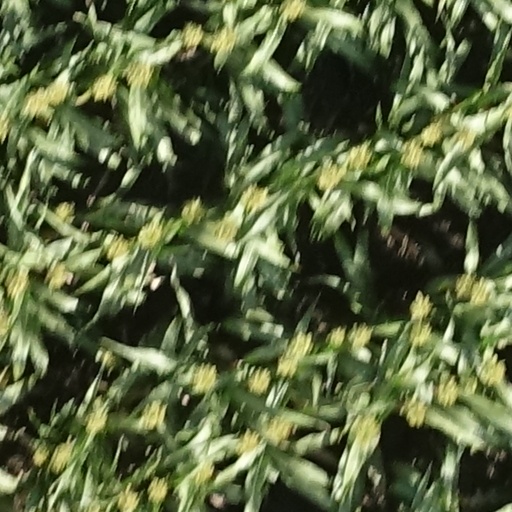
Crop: sorghum